Hattori Hanzō

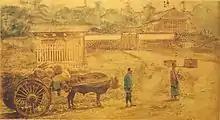
Edo Castle's Hanzōmon gate during the Meiji period (1868–1912)

Regardless of which theory is true, historians agreed that the trek ended at Kada (a mountain pass between Kameyama town and Iga). Tokugawa's group suffered a last attack by the "'ochimusha-gari" outlaws at Kada pass where they reached the territory of the Kōka ikki clan of Jizamurai who were friendly to the Tokugawa clan. The Koka ikki samurai assisted Ieyasu to eliminate the threats of raiders and escorted them until they reached Iga Province, where they were further protected by other allied clans from Iga ikki which accompanied the Ieyasu group until they safely reached Mikawa.